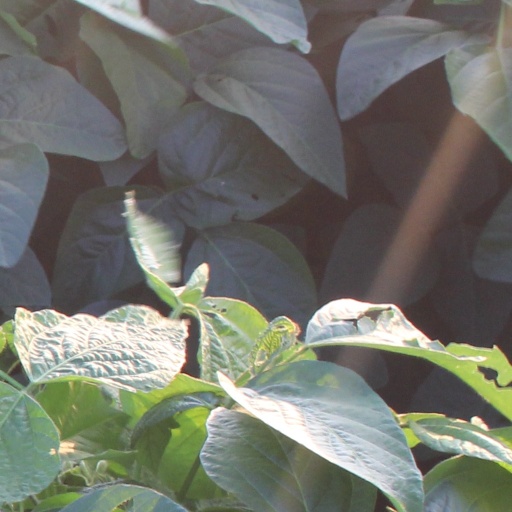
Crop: soybean